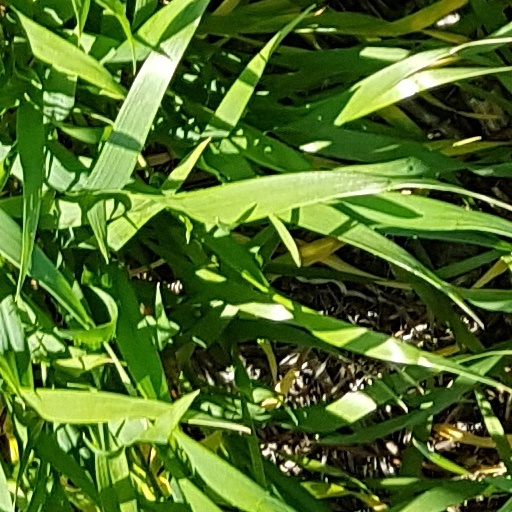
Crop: wheat